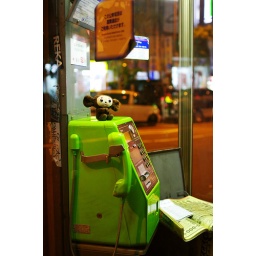
in the telephone box